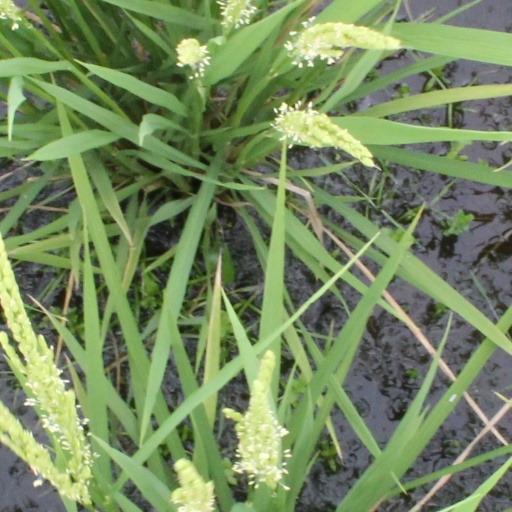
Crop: rice